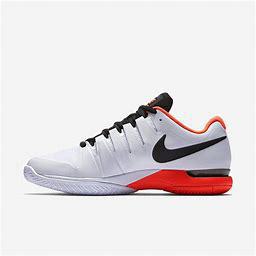
Brand: Nike
Model: Court Air Zoom Vapor 11